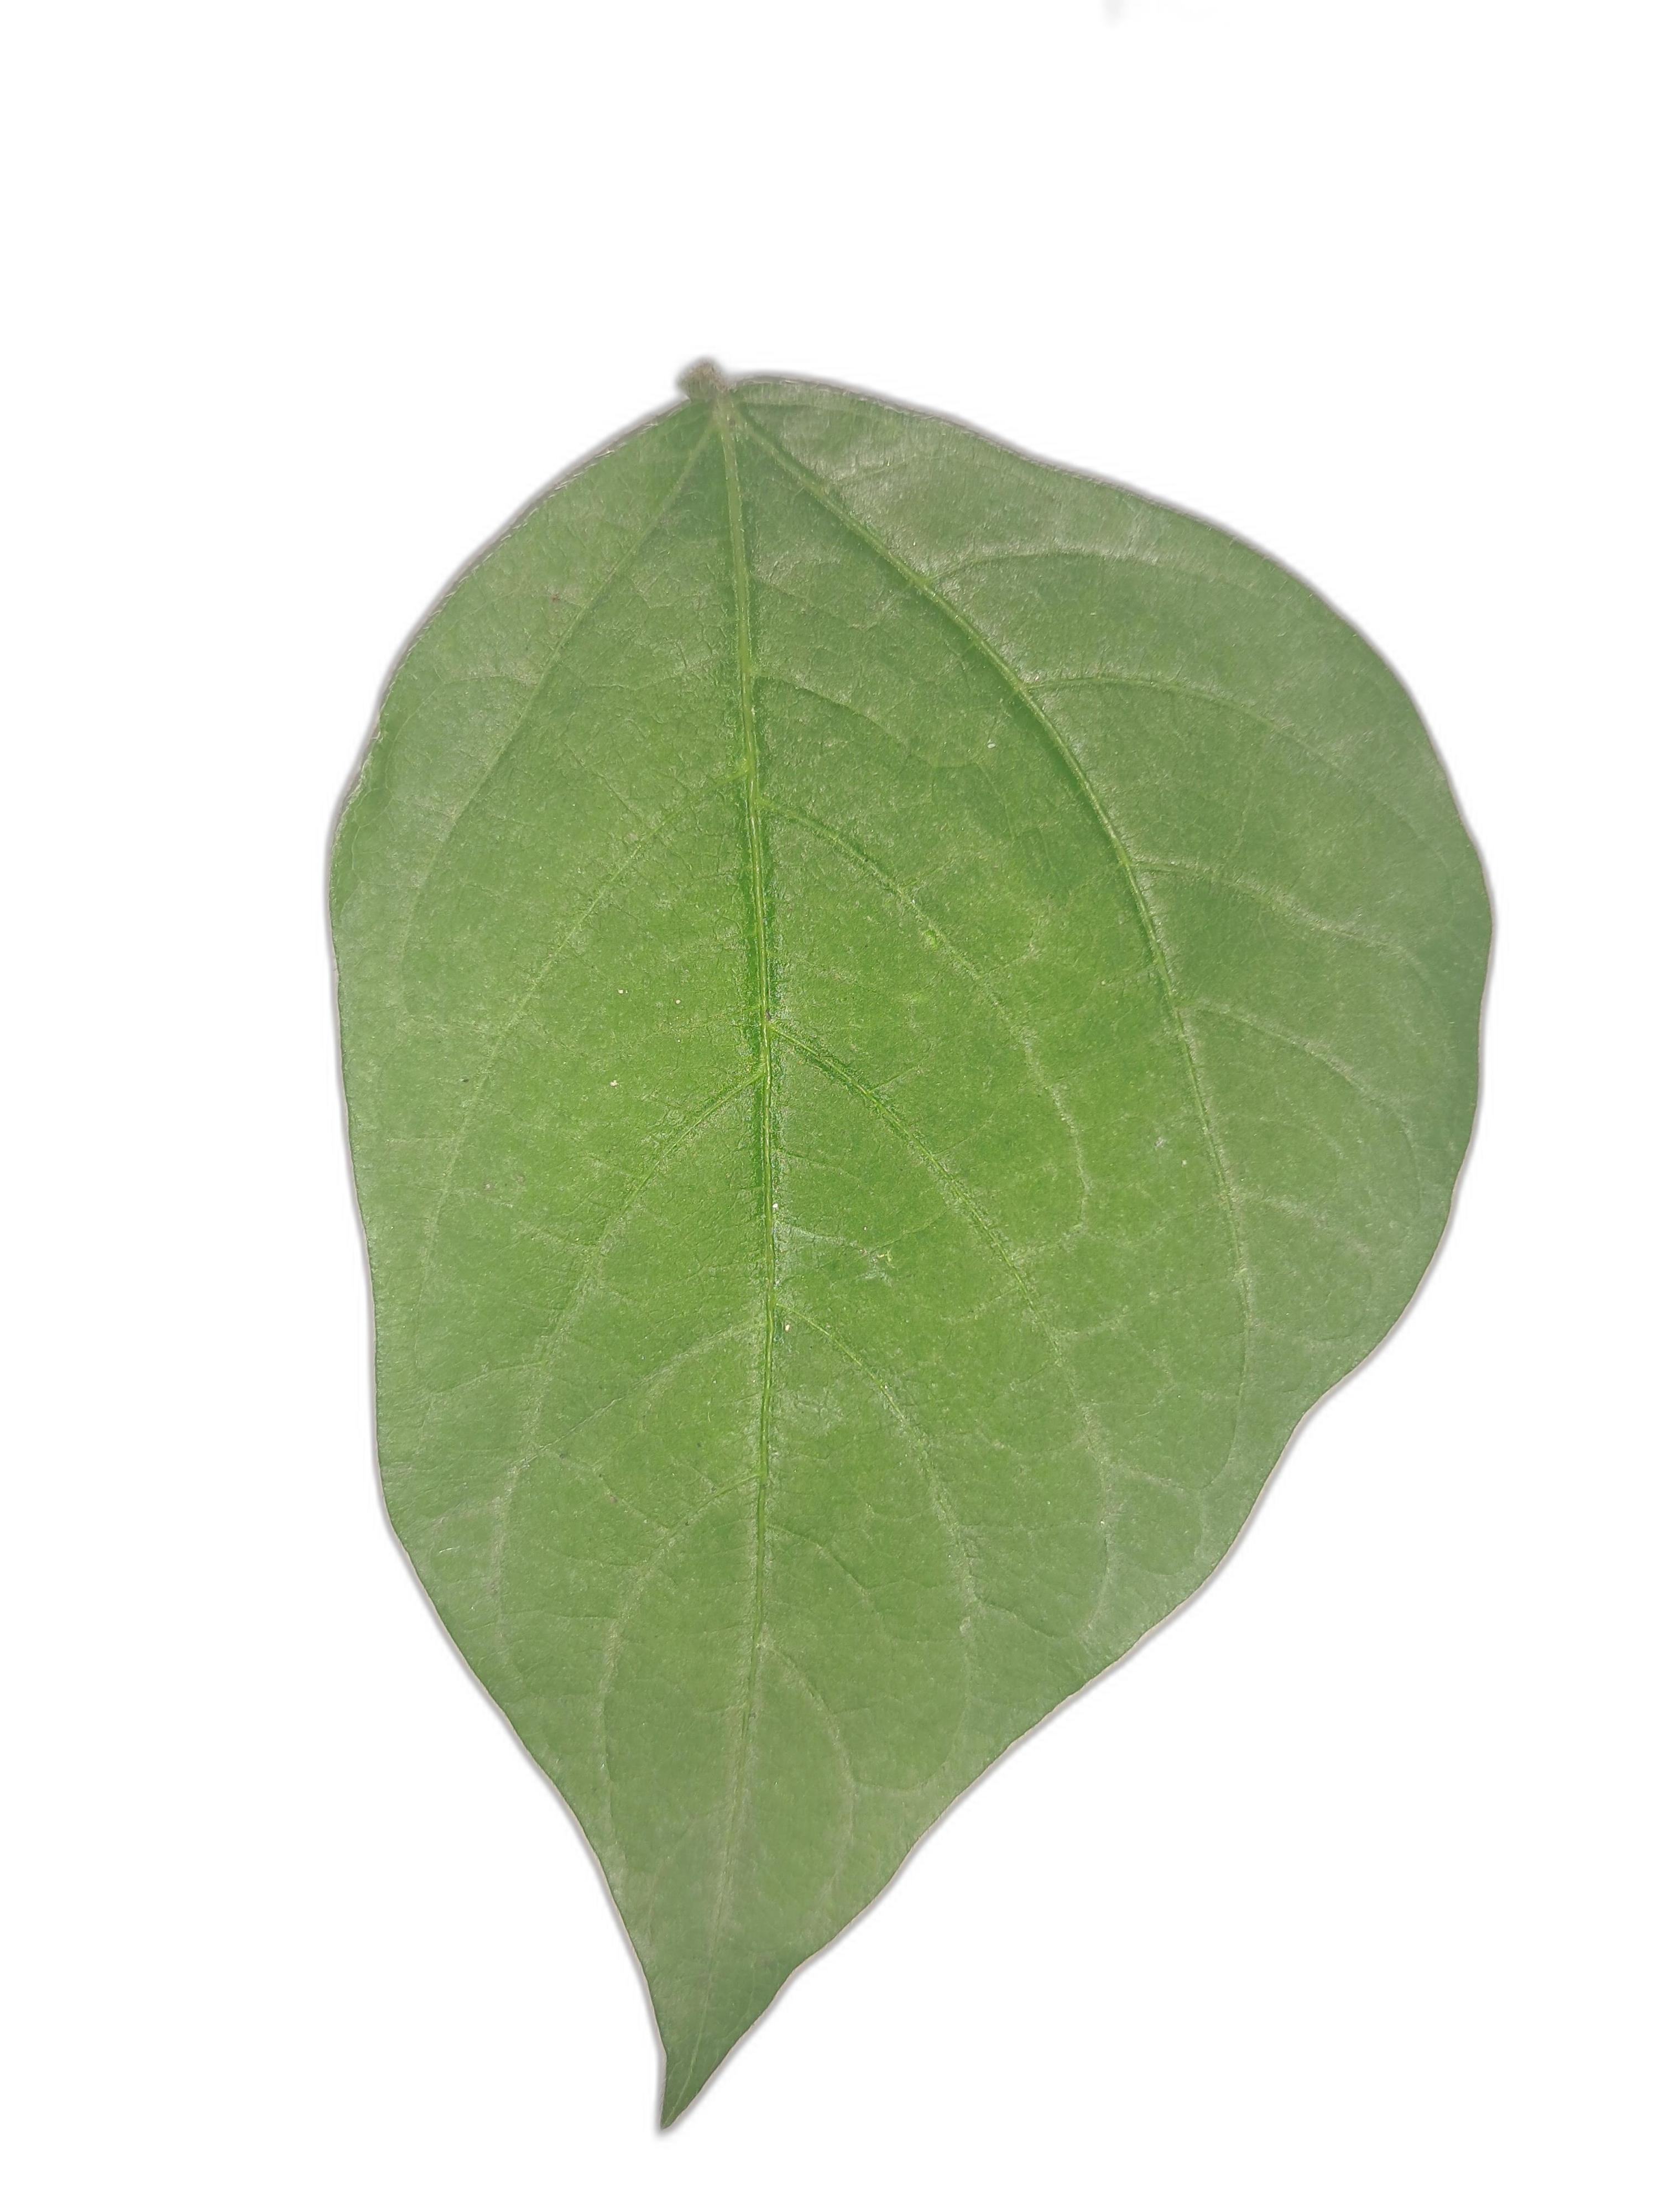
Label: Healthy